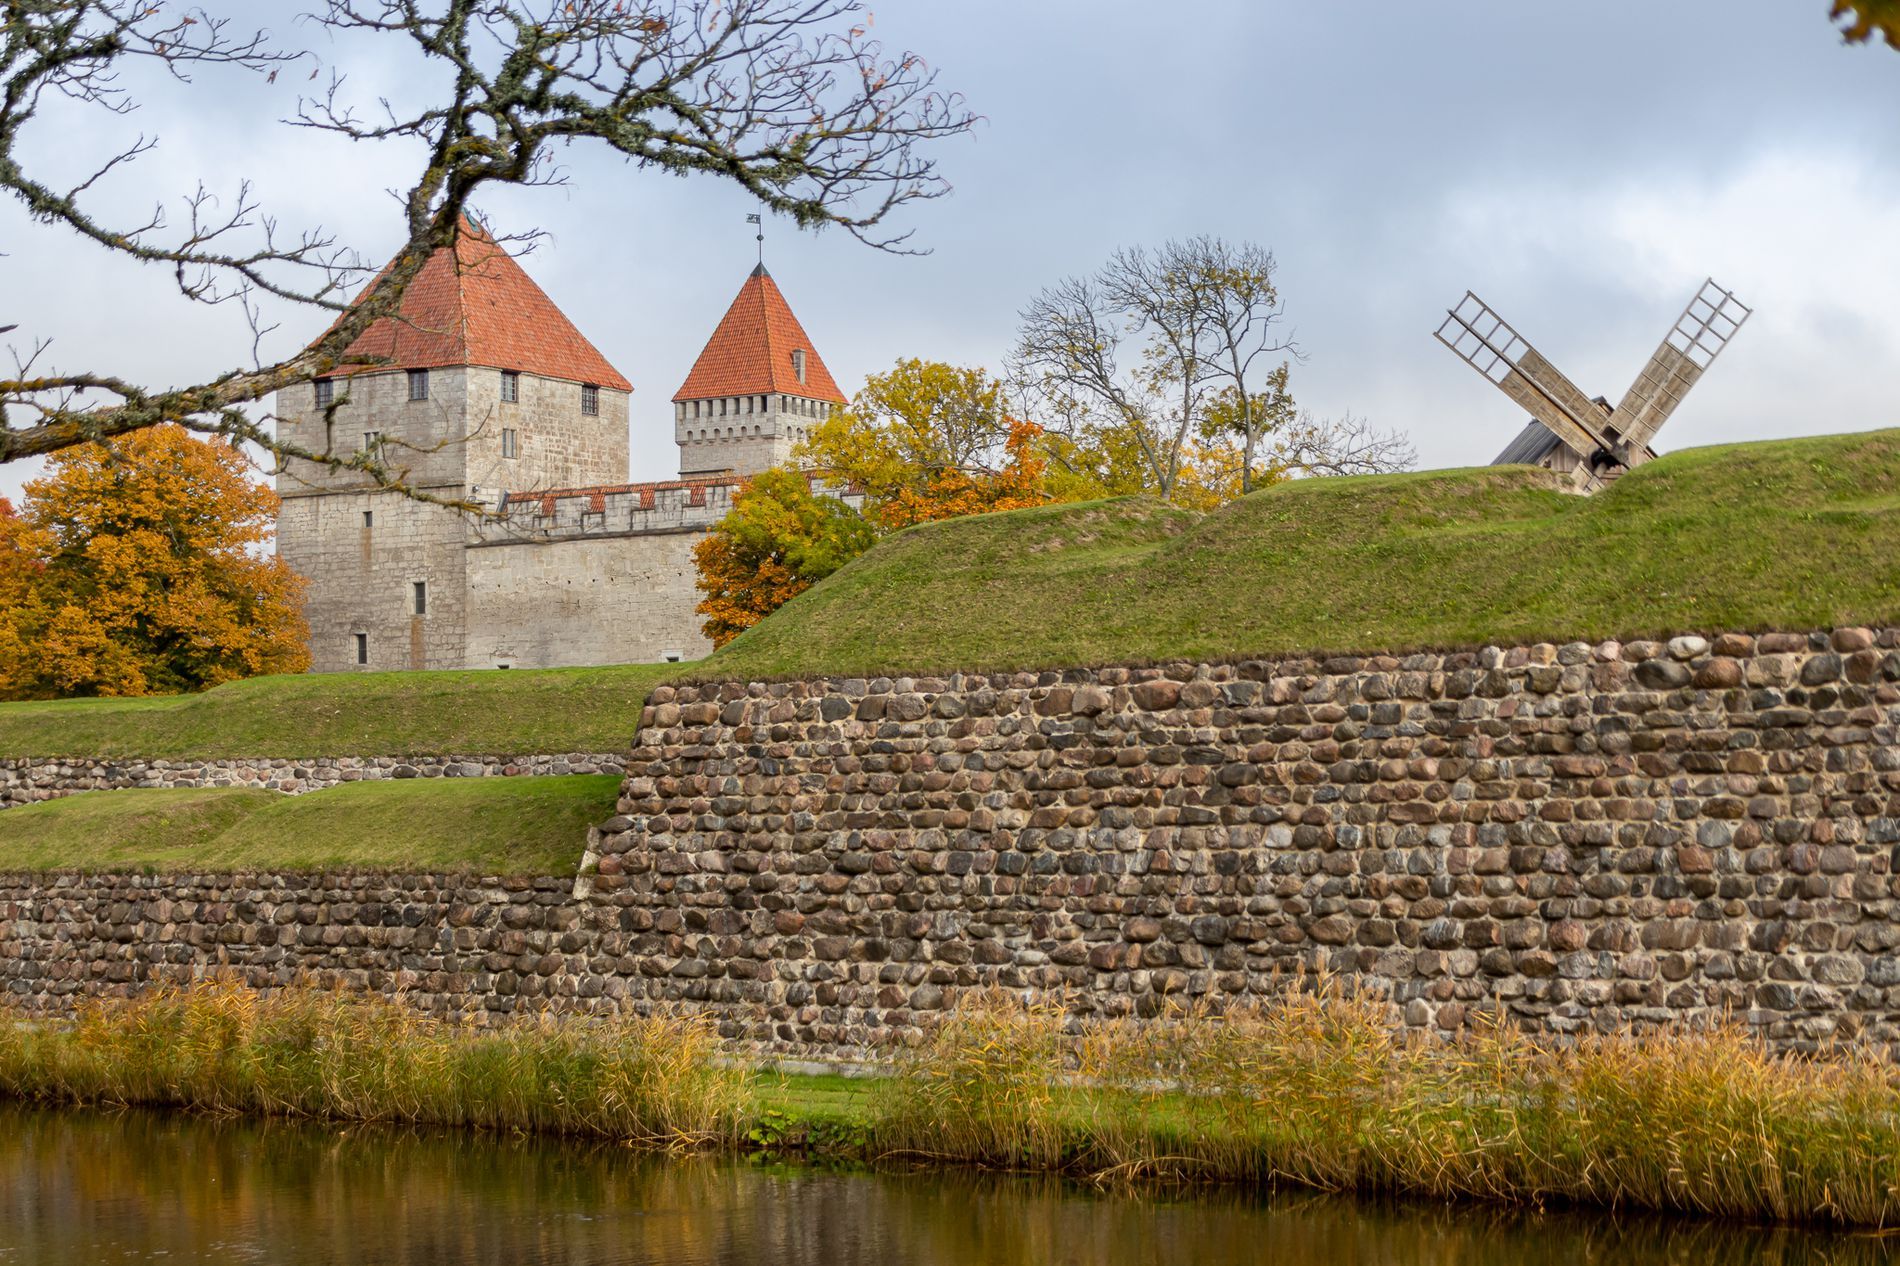
Fortified Serenity
A historic stone fortress with red-roofed towers, a windmill, and autumn trees reflected in a still moat.
A shot from a low-angle perspective across the water captures a tranquil medieval castle scene with warm autumnal tones and soft overcast lighting. The stone walls and red rooftops stand out against a pale sky, while the green embankment and old wooden windmill add rustic charm. The calm atmosphere feels peaceful and timeless.
Labels: Architecture, Building, Castle, Fortress, Outdoors, Grass, Plant, Windmill, Shelter, Nature, Countryside, Pond, Water, Rural, Wall, Housing, Field, Grassland, Spire, Tower, Ditch, Tree, sky, Stone Wall, Reeds
Camera: Canon Canon EOS 80D
Lens: TAMRON 18-200mm F/3.5-6.3 DiII VC B018, Canon TS-E 90mm f/2.8
Aperture: F5
Exposure: 1/200 sec
ISO: 100
Focal length: 44.0 mm